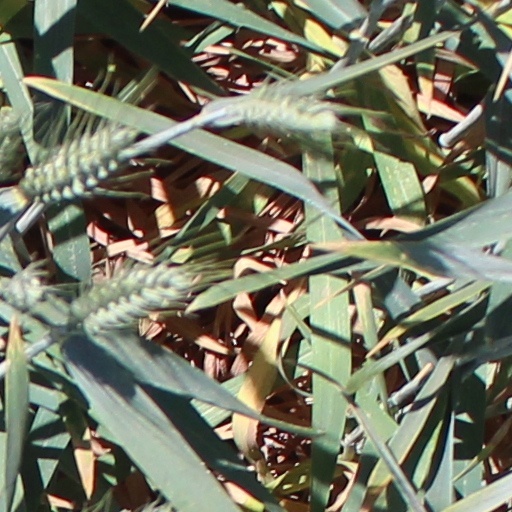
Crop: wheat